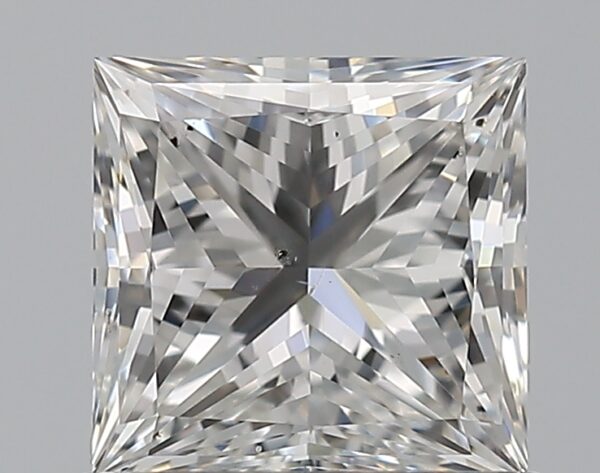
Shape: princess
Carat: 0.9
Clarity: VS2
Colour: G
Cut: EX
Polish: EX
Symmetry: VG
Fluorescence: F
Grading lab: GIA
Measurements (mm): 5.32 x 5.17 x 3.81